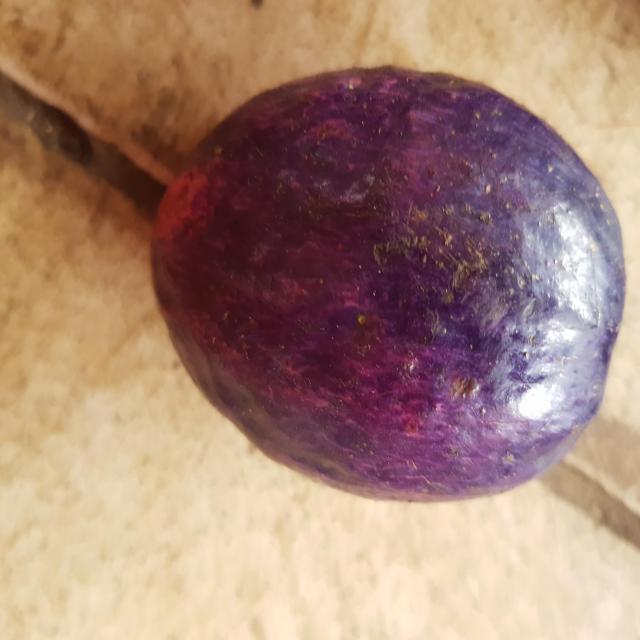
Plum grade: unaffected